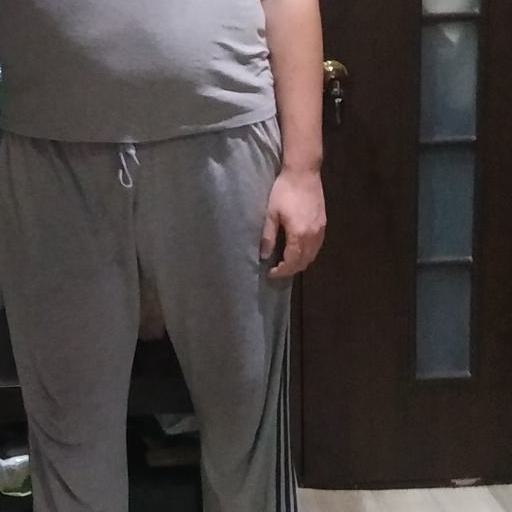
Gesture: no_gesture